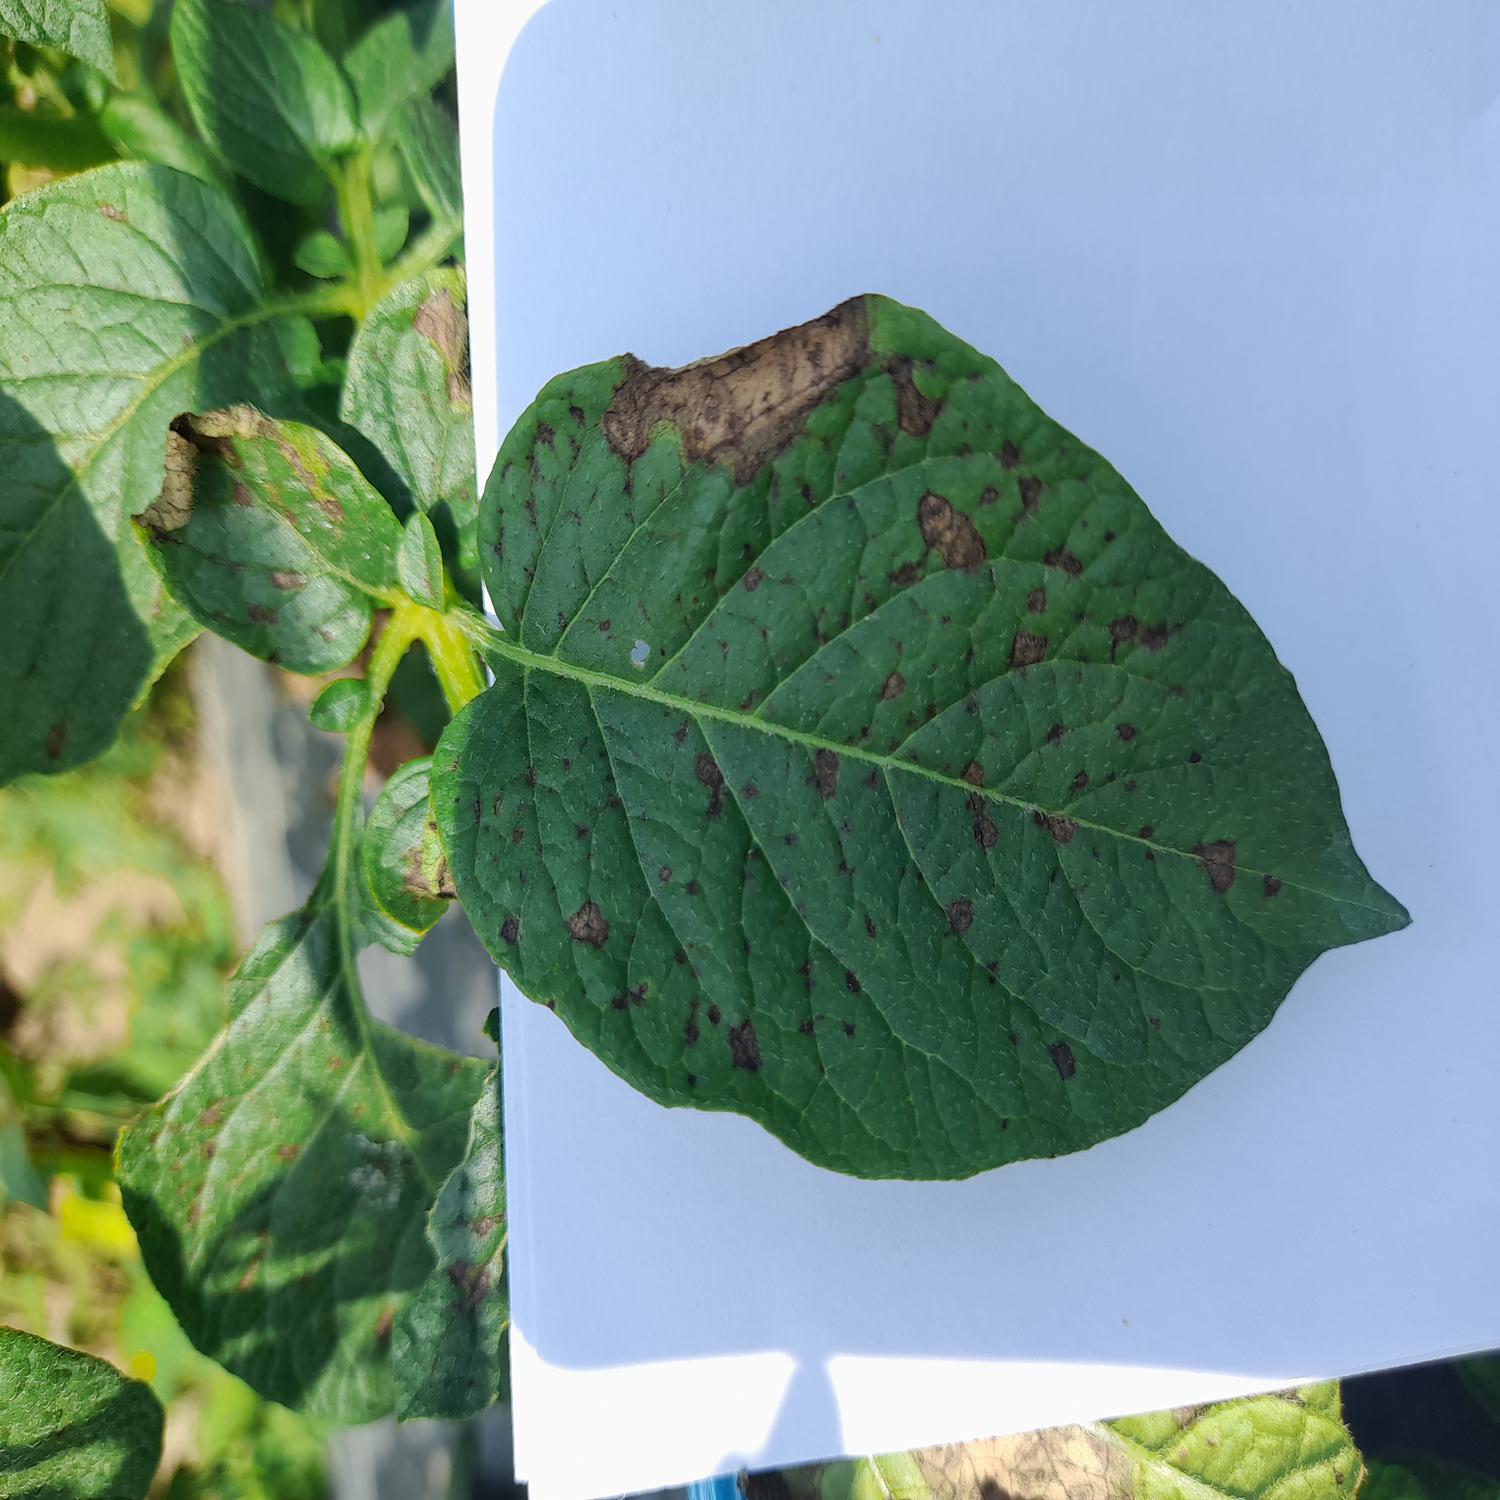
Label: Fungi